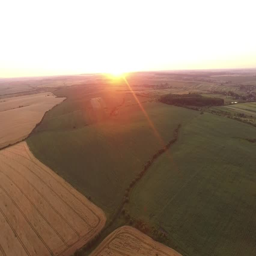
wheat growing in a field and almost ready for harvest